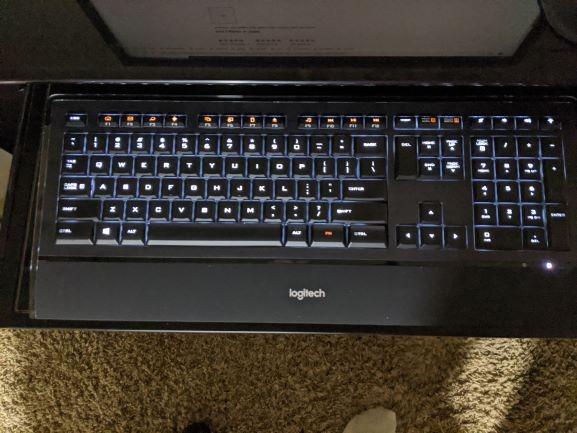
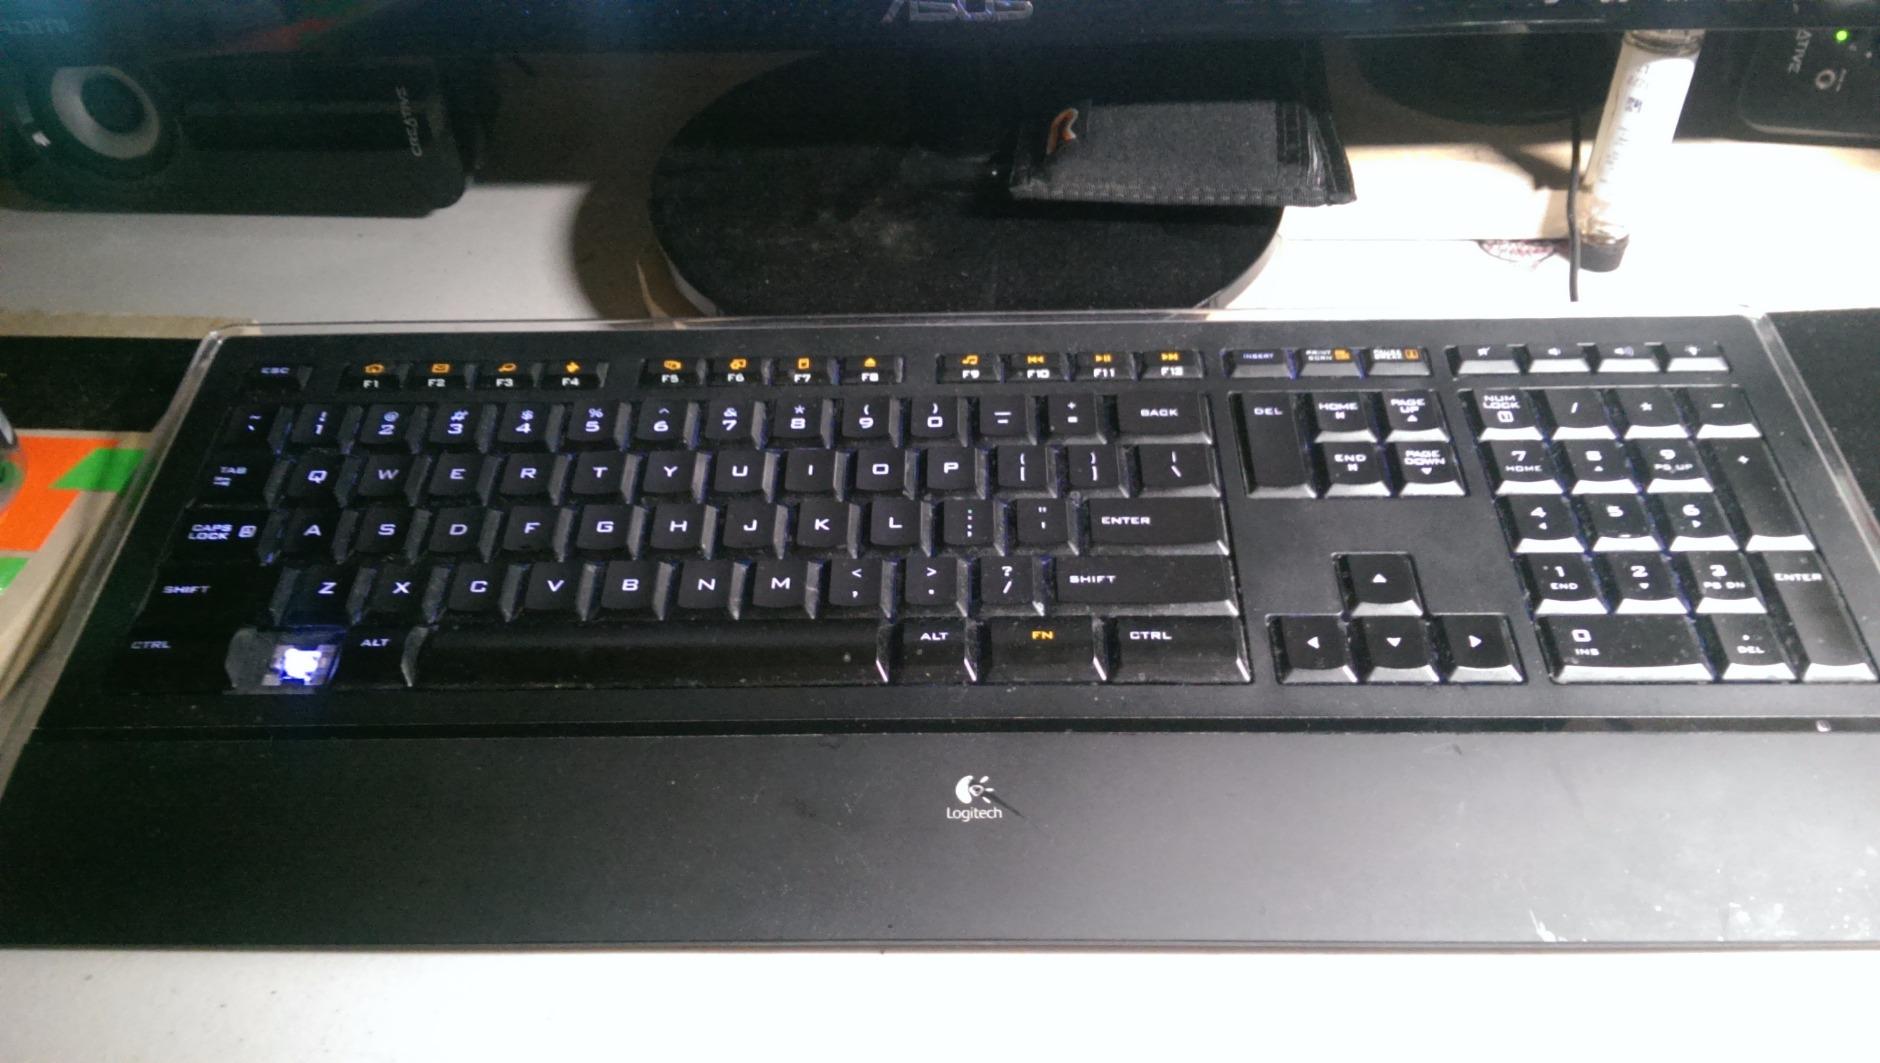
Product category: keyboard
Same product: yes